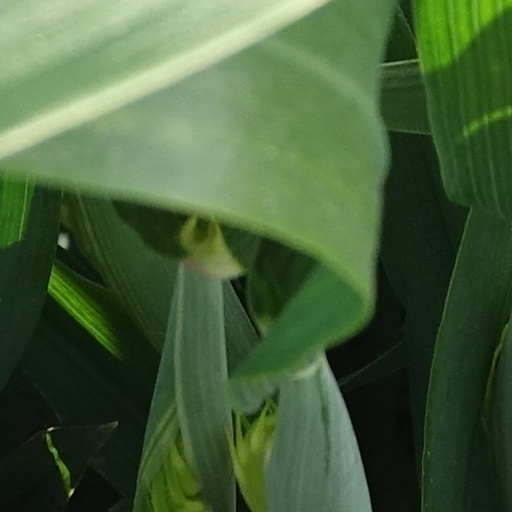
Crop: wheat